Sri Lanka Railways M1

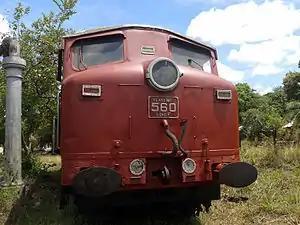
M1 No. 560

Sri Lanka Railways Class M1 was a class of diesel-electric locomotives used by Sri Lanka Railways, imported from 1953 and manufactured by Brush Bagnall Traction.